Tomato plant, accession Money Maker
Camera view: bottom (45 deg); turntable rotation: 60 degrees
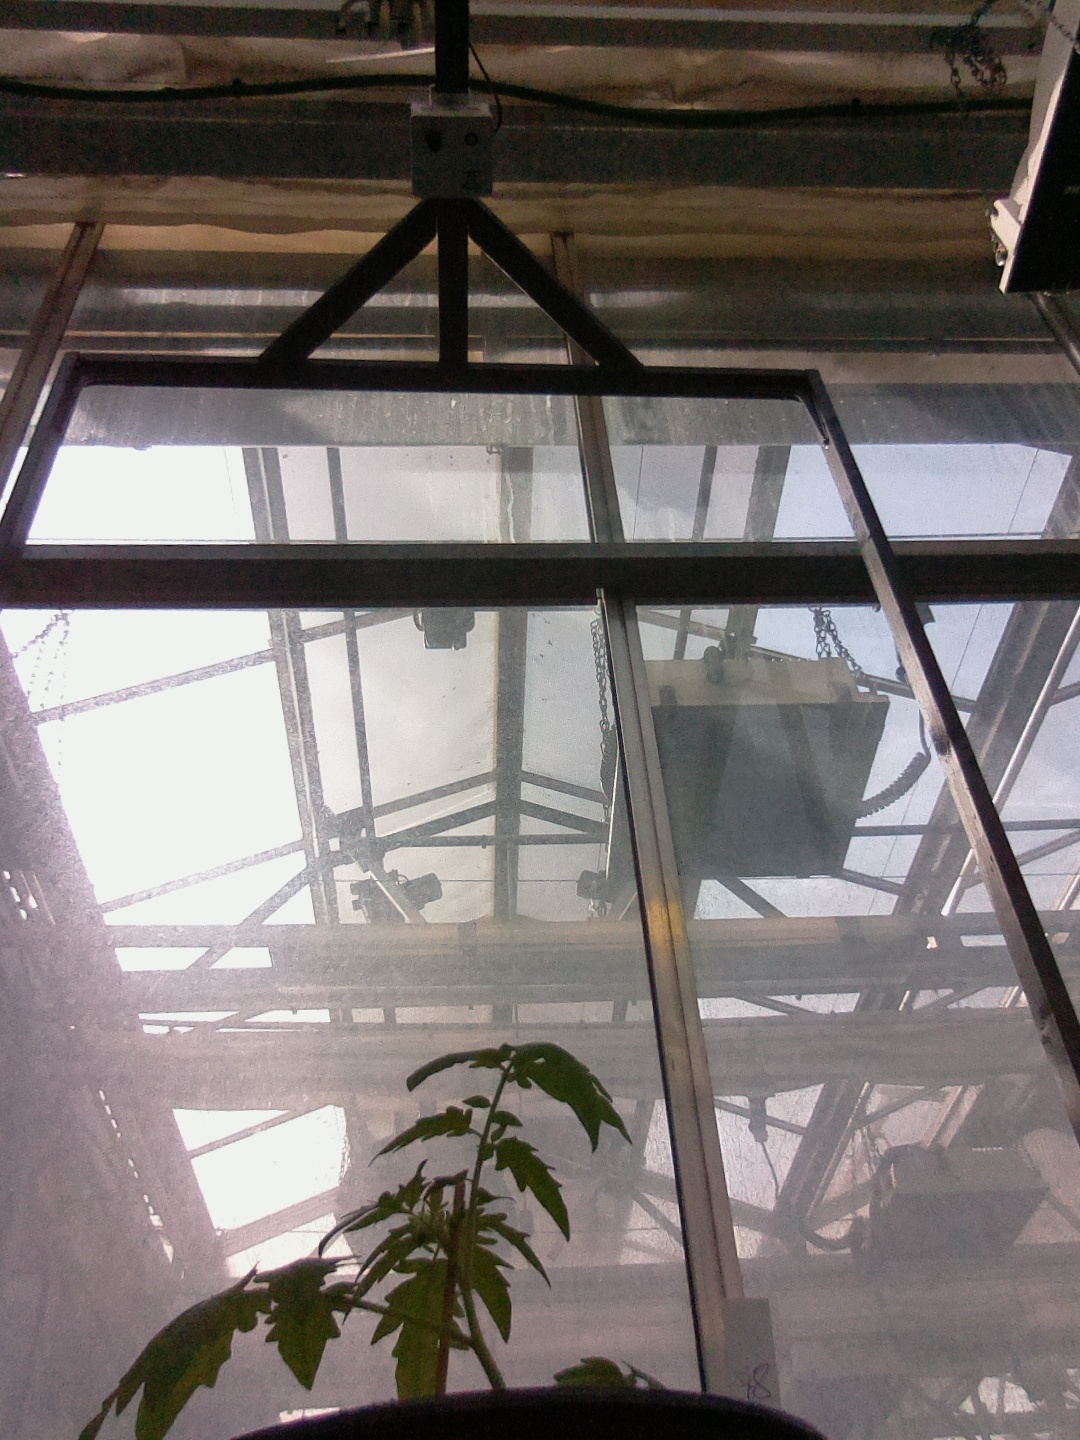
BBCH growth stage 13: 6 of true leaves visible